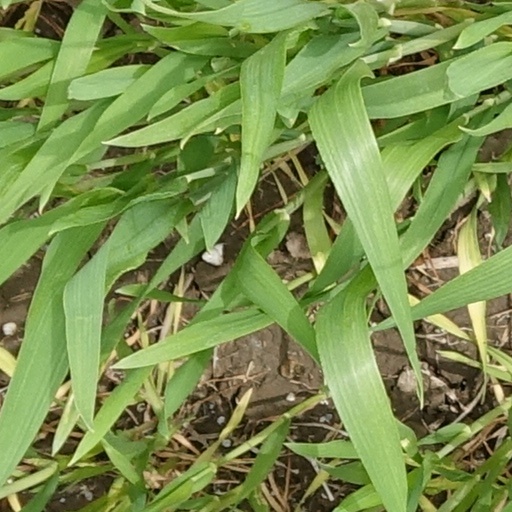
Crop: wheat